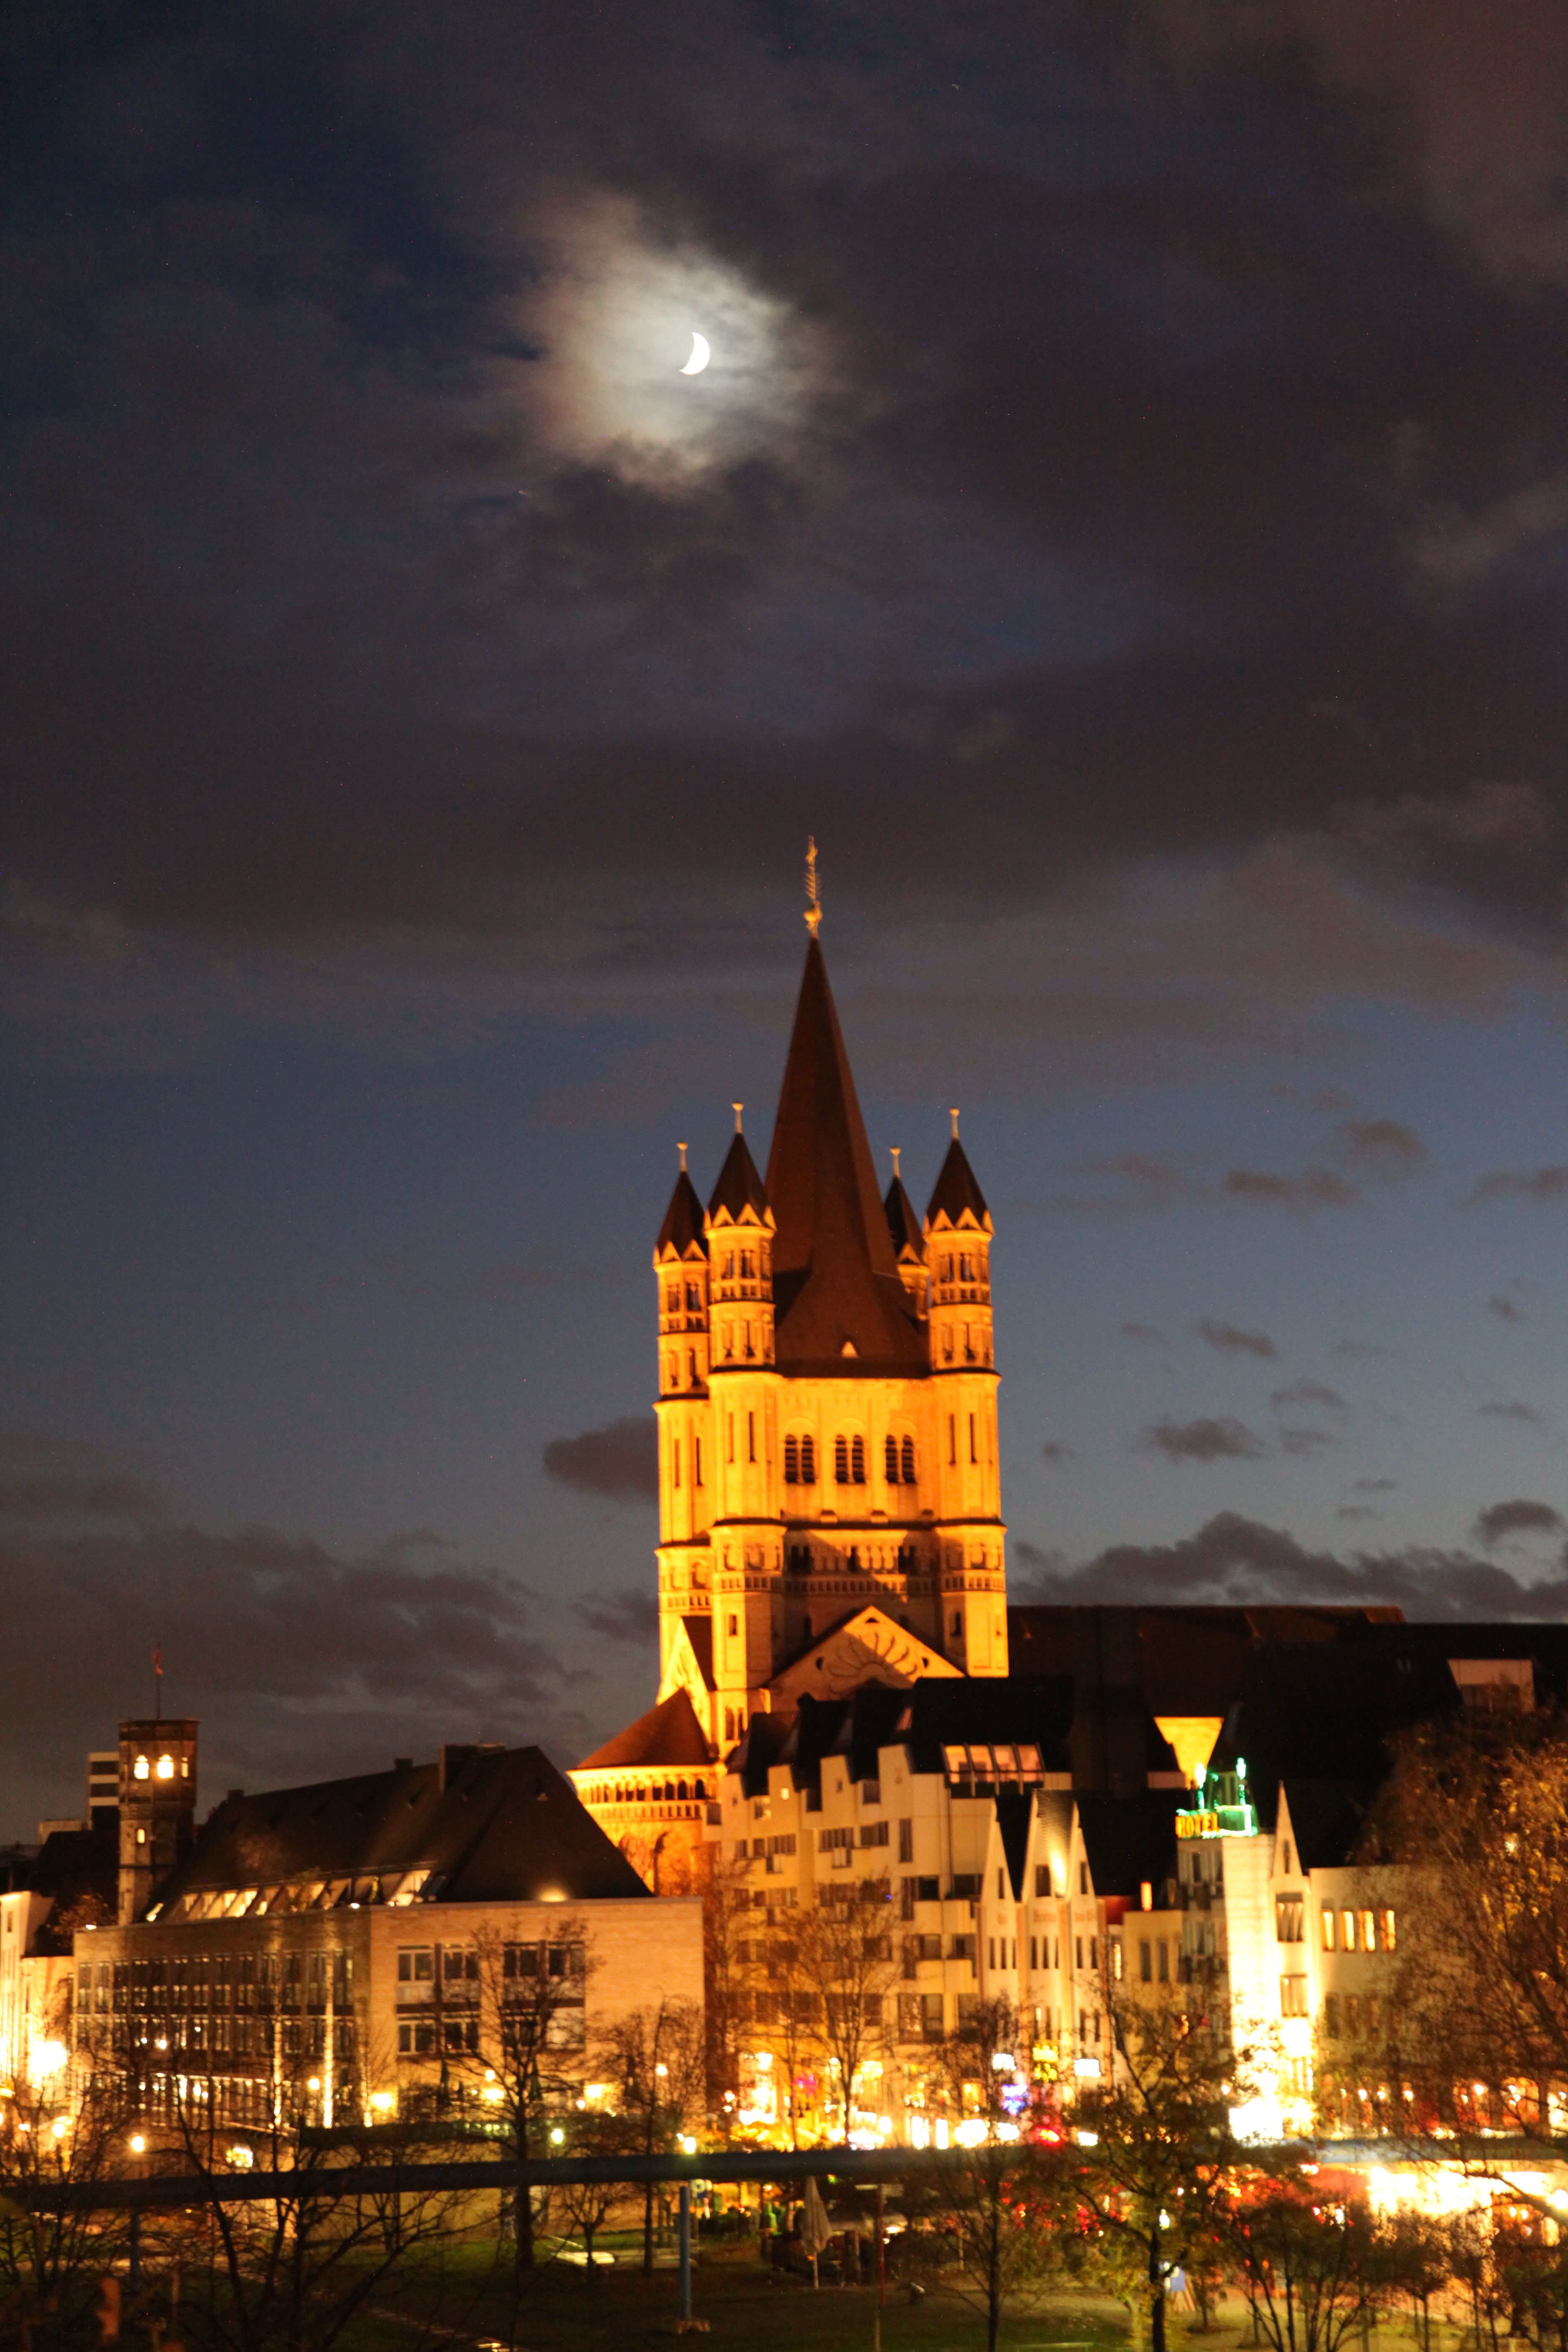
sky, sunset, skyline, night, morning, city, cityscape, dusk, evening, reflection, tower, landmark, cologne, night pictures